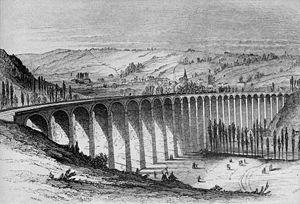
Le viaduc de Barentin est un ouvrage d'art ferroviaire de la ligne de Paris-Saint-Lazare au Havre, il permet la traversée de la vallée de l'Austreberthe sur le territoire de la commune de Barentin, dans le département de la Seine-Maritime en région Normandie.
Le Chemin de fer de Paris à la mer désigne un projet ferroviaire élaboré dans les premiers temps du chemin de fer en France, sous la Restauration, visant à relier Paris au Havre via Rouen, avec un embranchement vers Dieppe. S’inscrivant dans les réflexions générales du gouvernement pour améliorer et accélérer les transports dans le royaume, il a pour ambition de donner à Paris les moyens de constituer une place commerciale d’envergure, tant au niveau national qu’en Europe continentale.